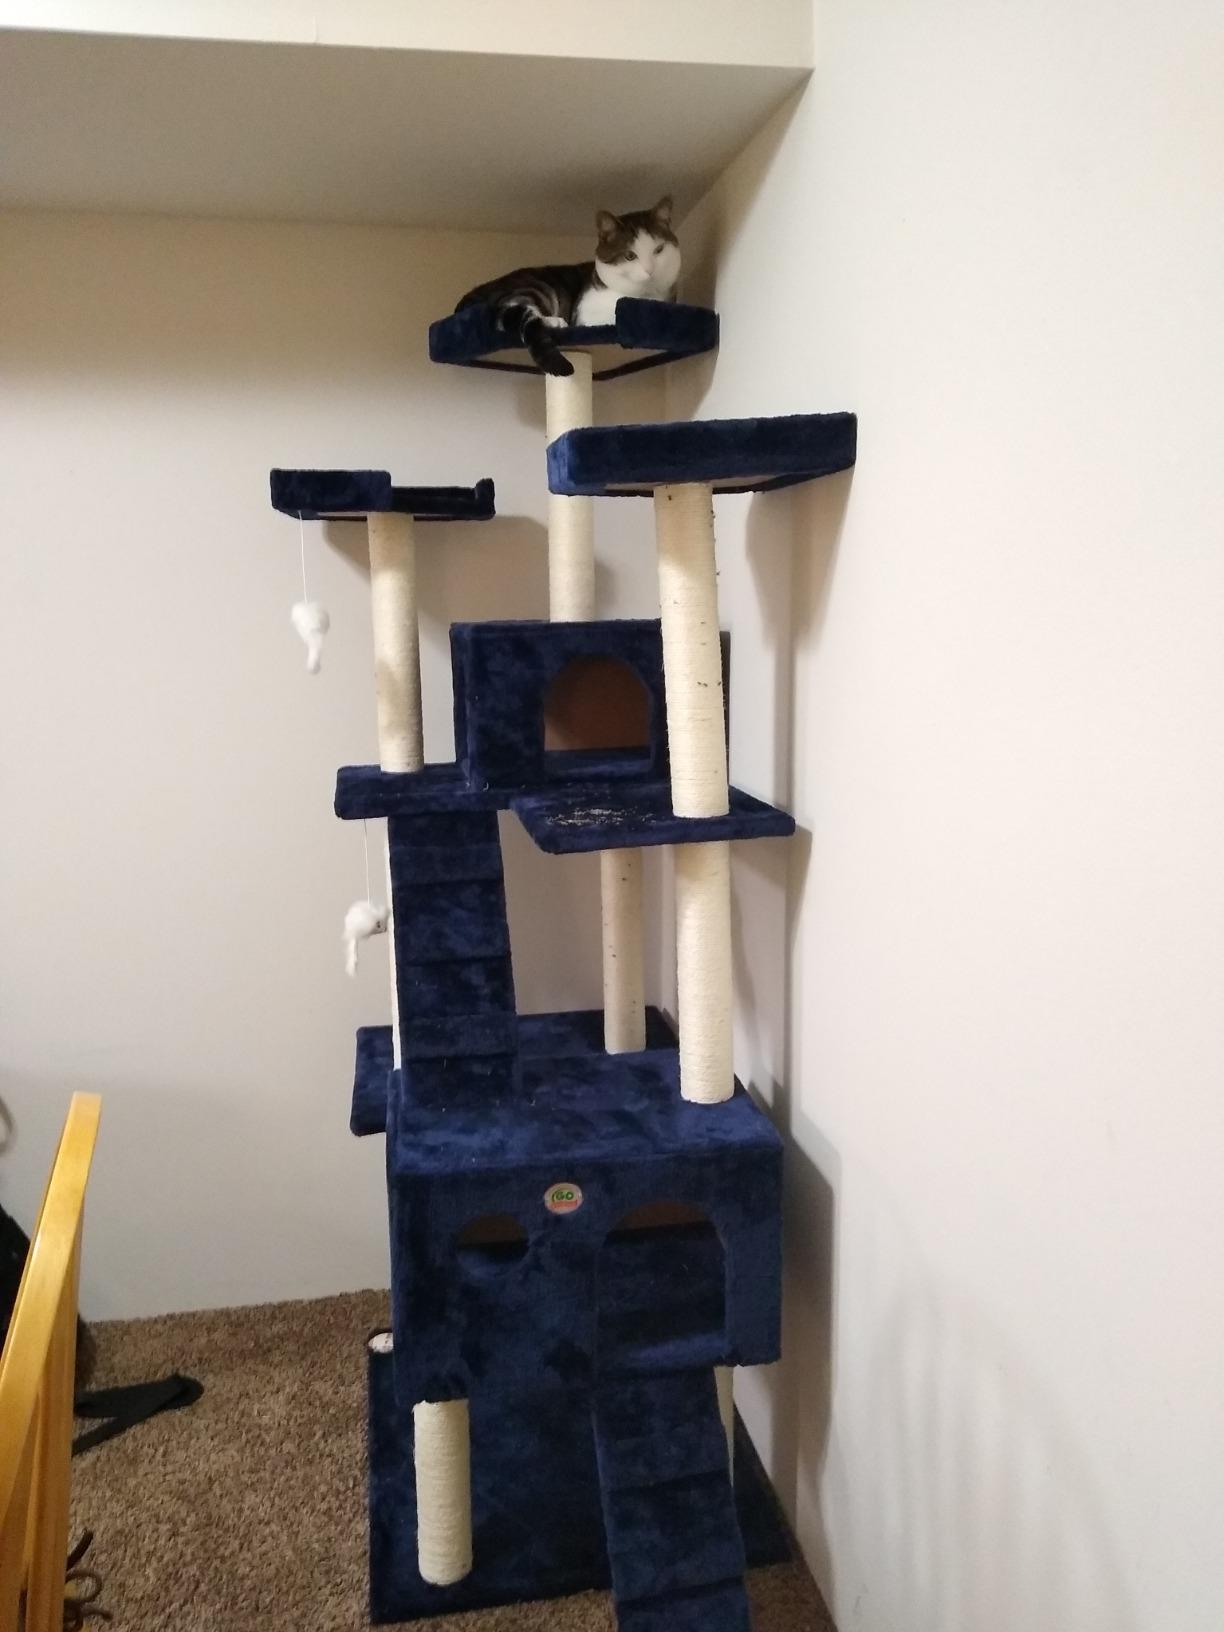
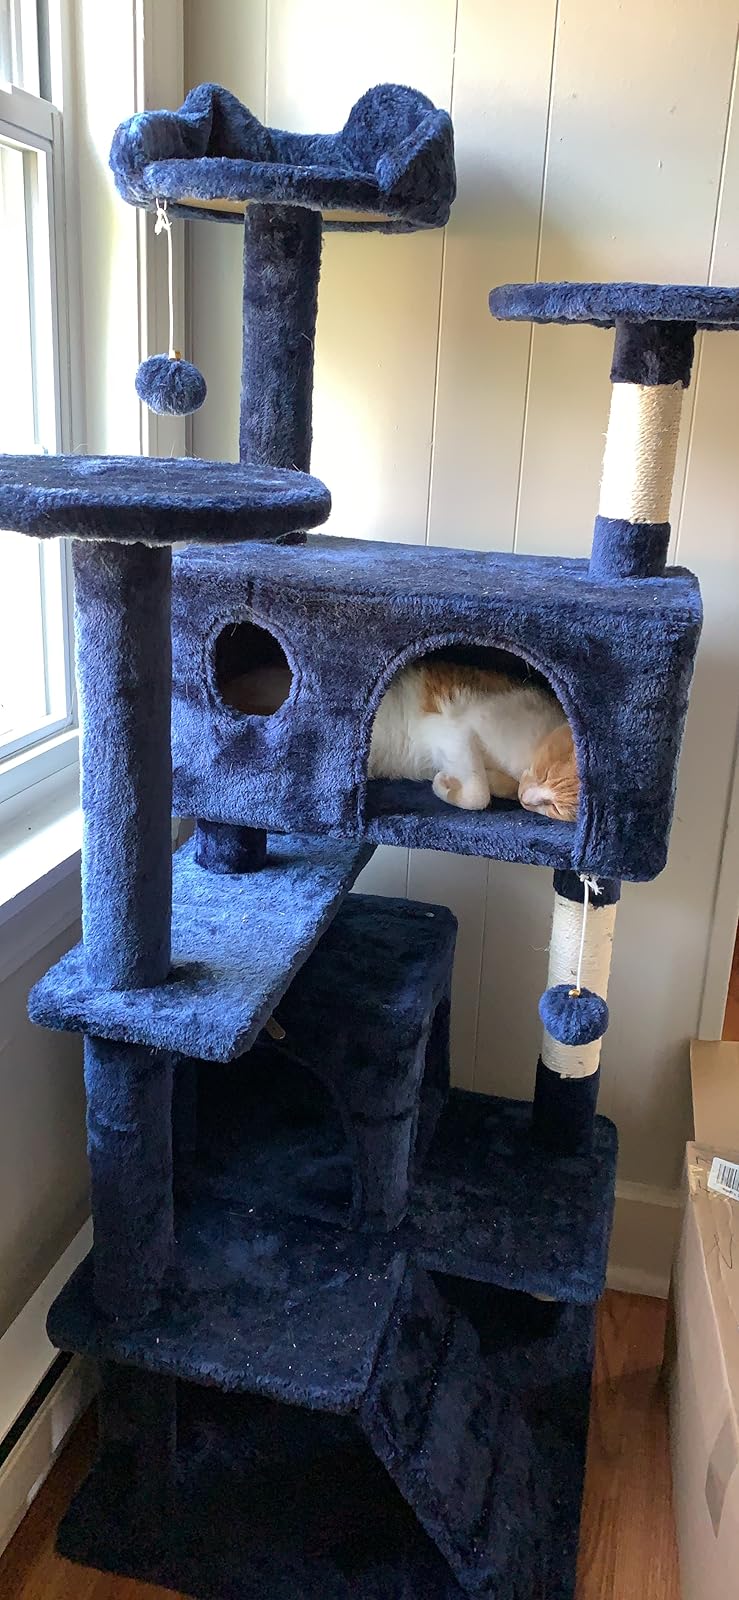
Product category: items_cat tree
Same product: no